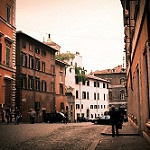
Label: street